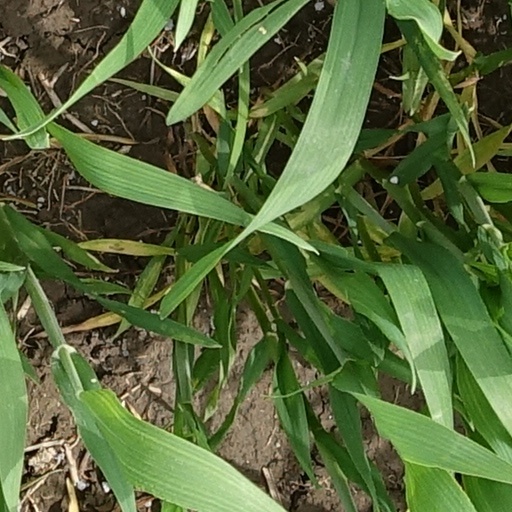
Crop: wheat